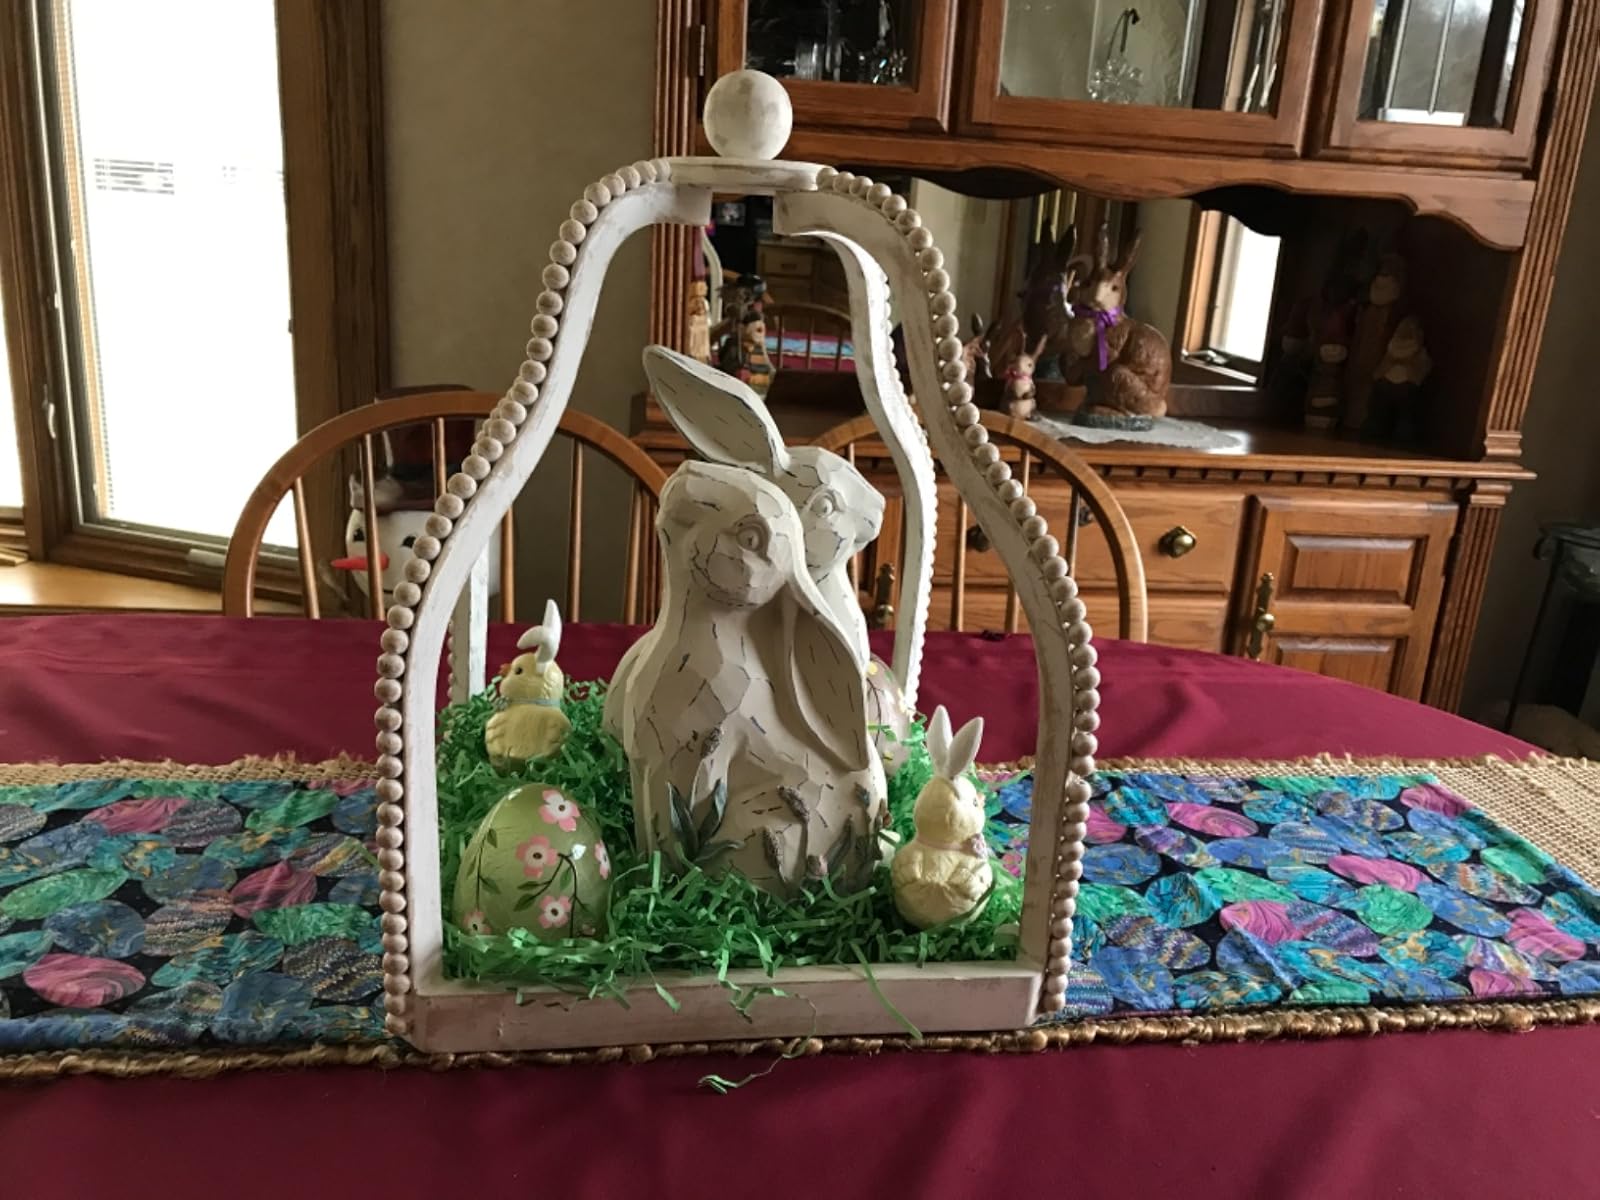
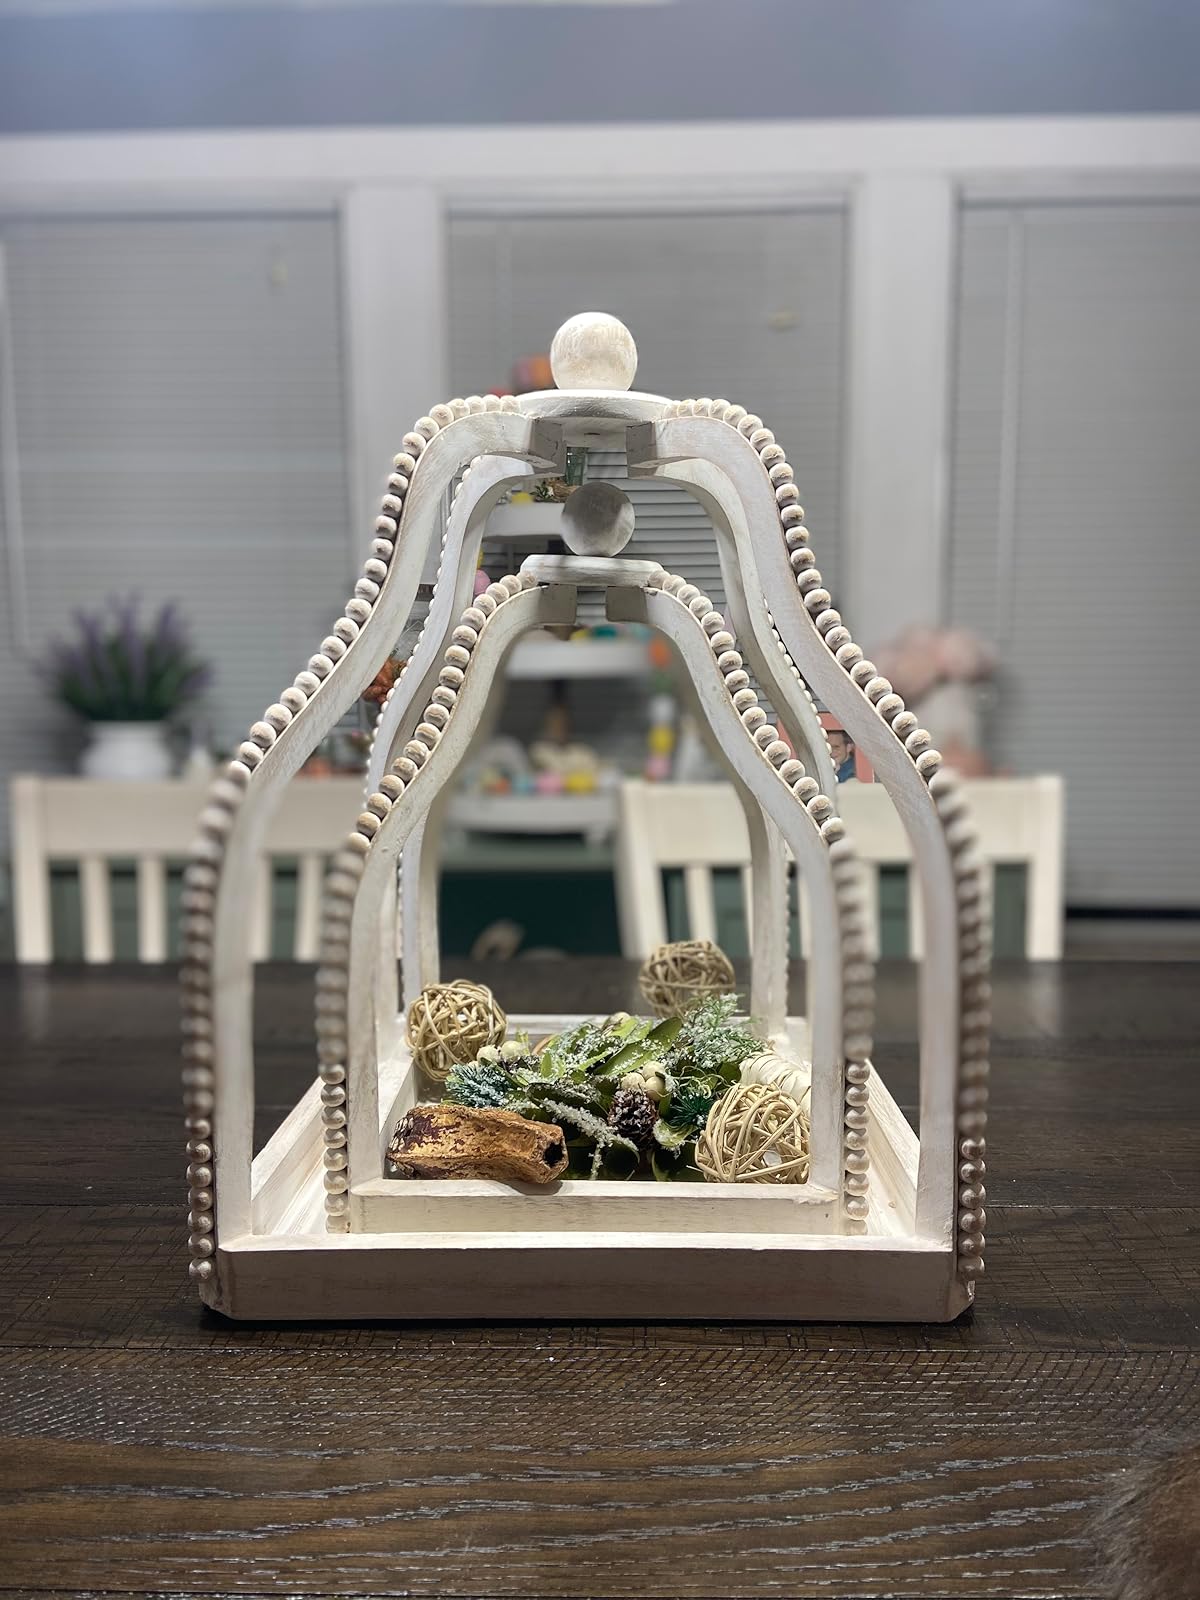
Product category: lantern
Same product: yes